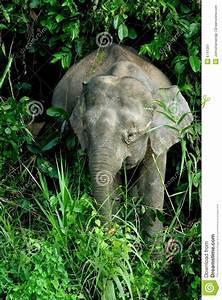
elephant